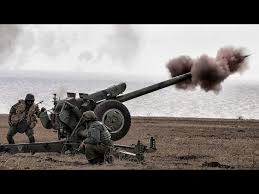
Label: D-30